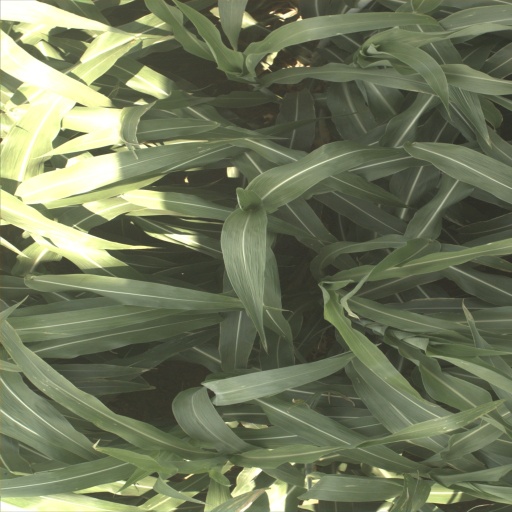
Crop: sorghum